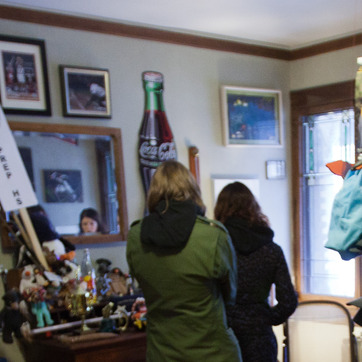
Material: hair